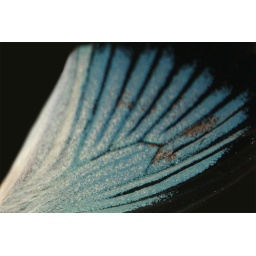
thought this butterfly wing close up looked interesting, might get rid of the harsh white area in the background